Ecuadorians

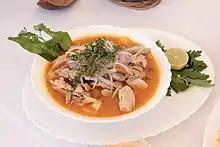
Encebollado

Over the past few years, several studies have been conducted on the genetic composition of Ecuadorians. These studies have helped determine the genetic origin of mestizaje (mixed-ancestry) in Ecuador. Various international universities and independent research teams, such as Cornell University and the University of Brasilia, have carried out these studies, with their findings published in scientific journals like "DNA Tribes", "Science Direct", "PLoS Genetics", "Research Gate", "American Journal of Biology", and "Nature", among others. Based on an average of the recent studies since 2008, the genetic composition of Ecuadorians is approximately: